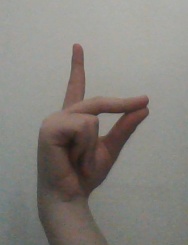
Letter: ta